Squirrel Hill

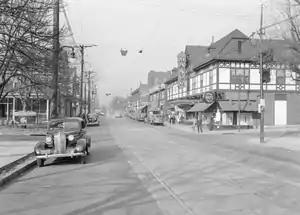

Prior to 1868, the Squirrel Hill area was part of Peebles Township. This changed in 1868, when the area was annexed to the city of Pittsburgh.